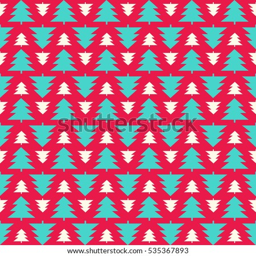
vector background christmas trees of various sizes lined up in a row .